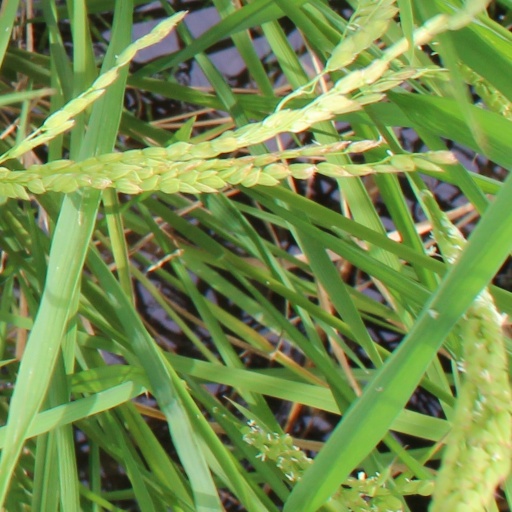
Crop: rice